Gadi Shamni

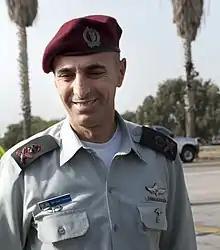

Mr. Gadi Shamni (born 1959) is a retired general in the Israel Defense Forces and formerly Israel's military attaché in the United States, IDF central command commander and the military secretary to prime ministers Ariel Sharon and Ehud Olmert.